Old Heath

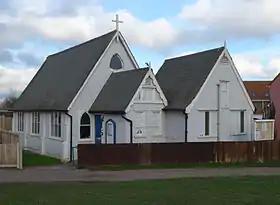
Old Heath Congregational Church (or Chapel).

Old Heath has a parish church (CofE) called St Barnabas's and also had a small Congregational Chapel known as the 'tin tabernacle'.